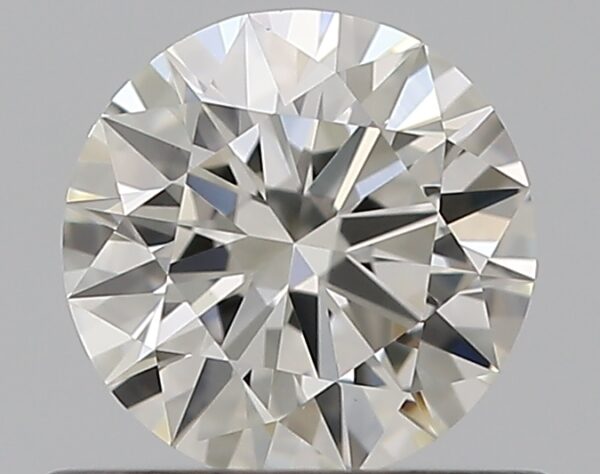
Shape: round
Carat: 0.5
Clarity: VVS2
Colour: I
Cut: EX
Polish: EX
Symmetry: EX
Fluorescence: N
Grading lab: GIA
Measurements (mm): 5.19 x 5.22 x 3.11